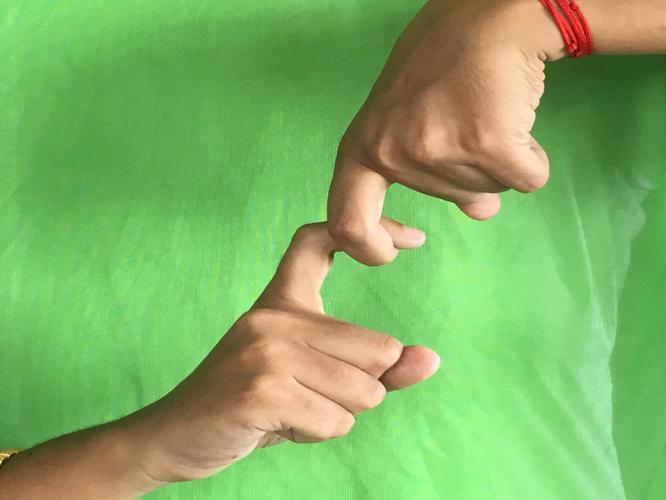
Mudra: Pasha
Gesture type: double_hand